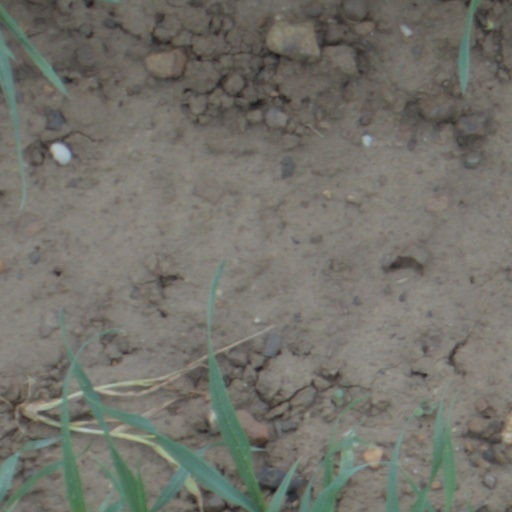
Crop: wheat